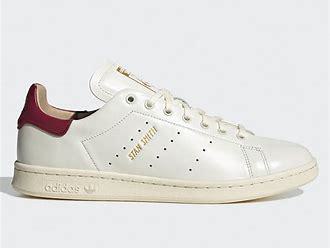
Brand: adidas
Model: originals Adidas Originals Stan Smith